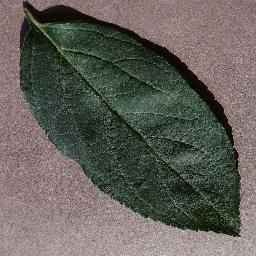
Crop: apple
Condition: healthy